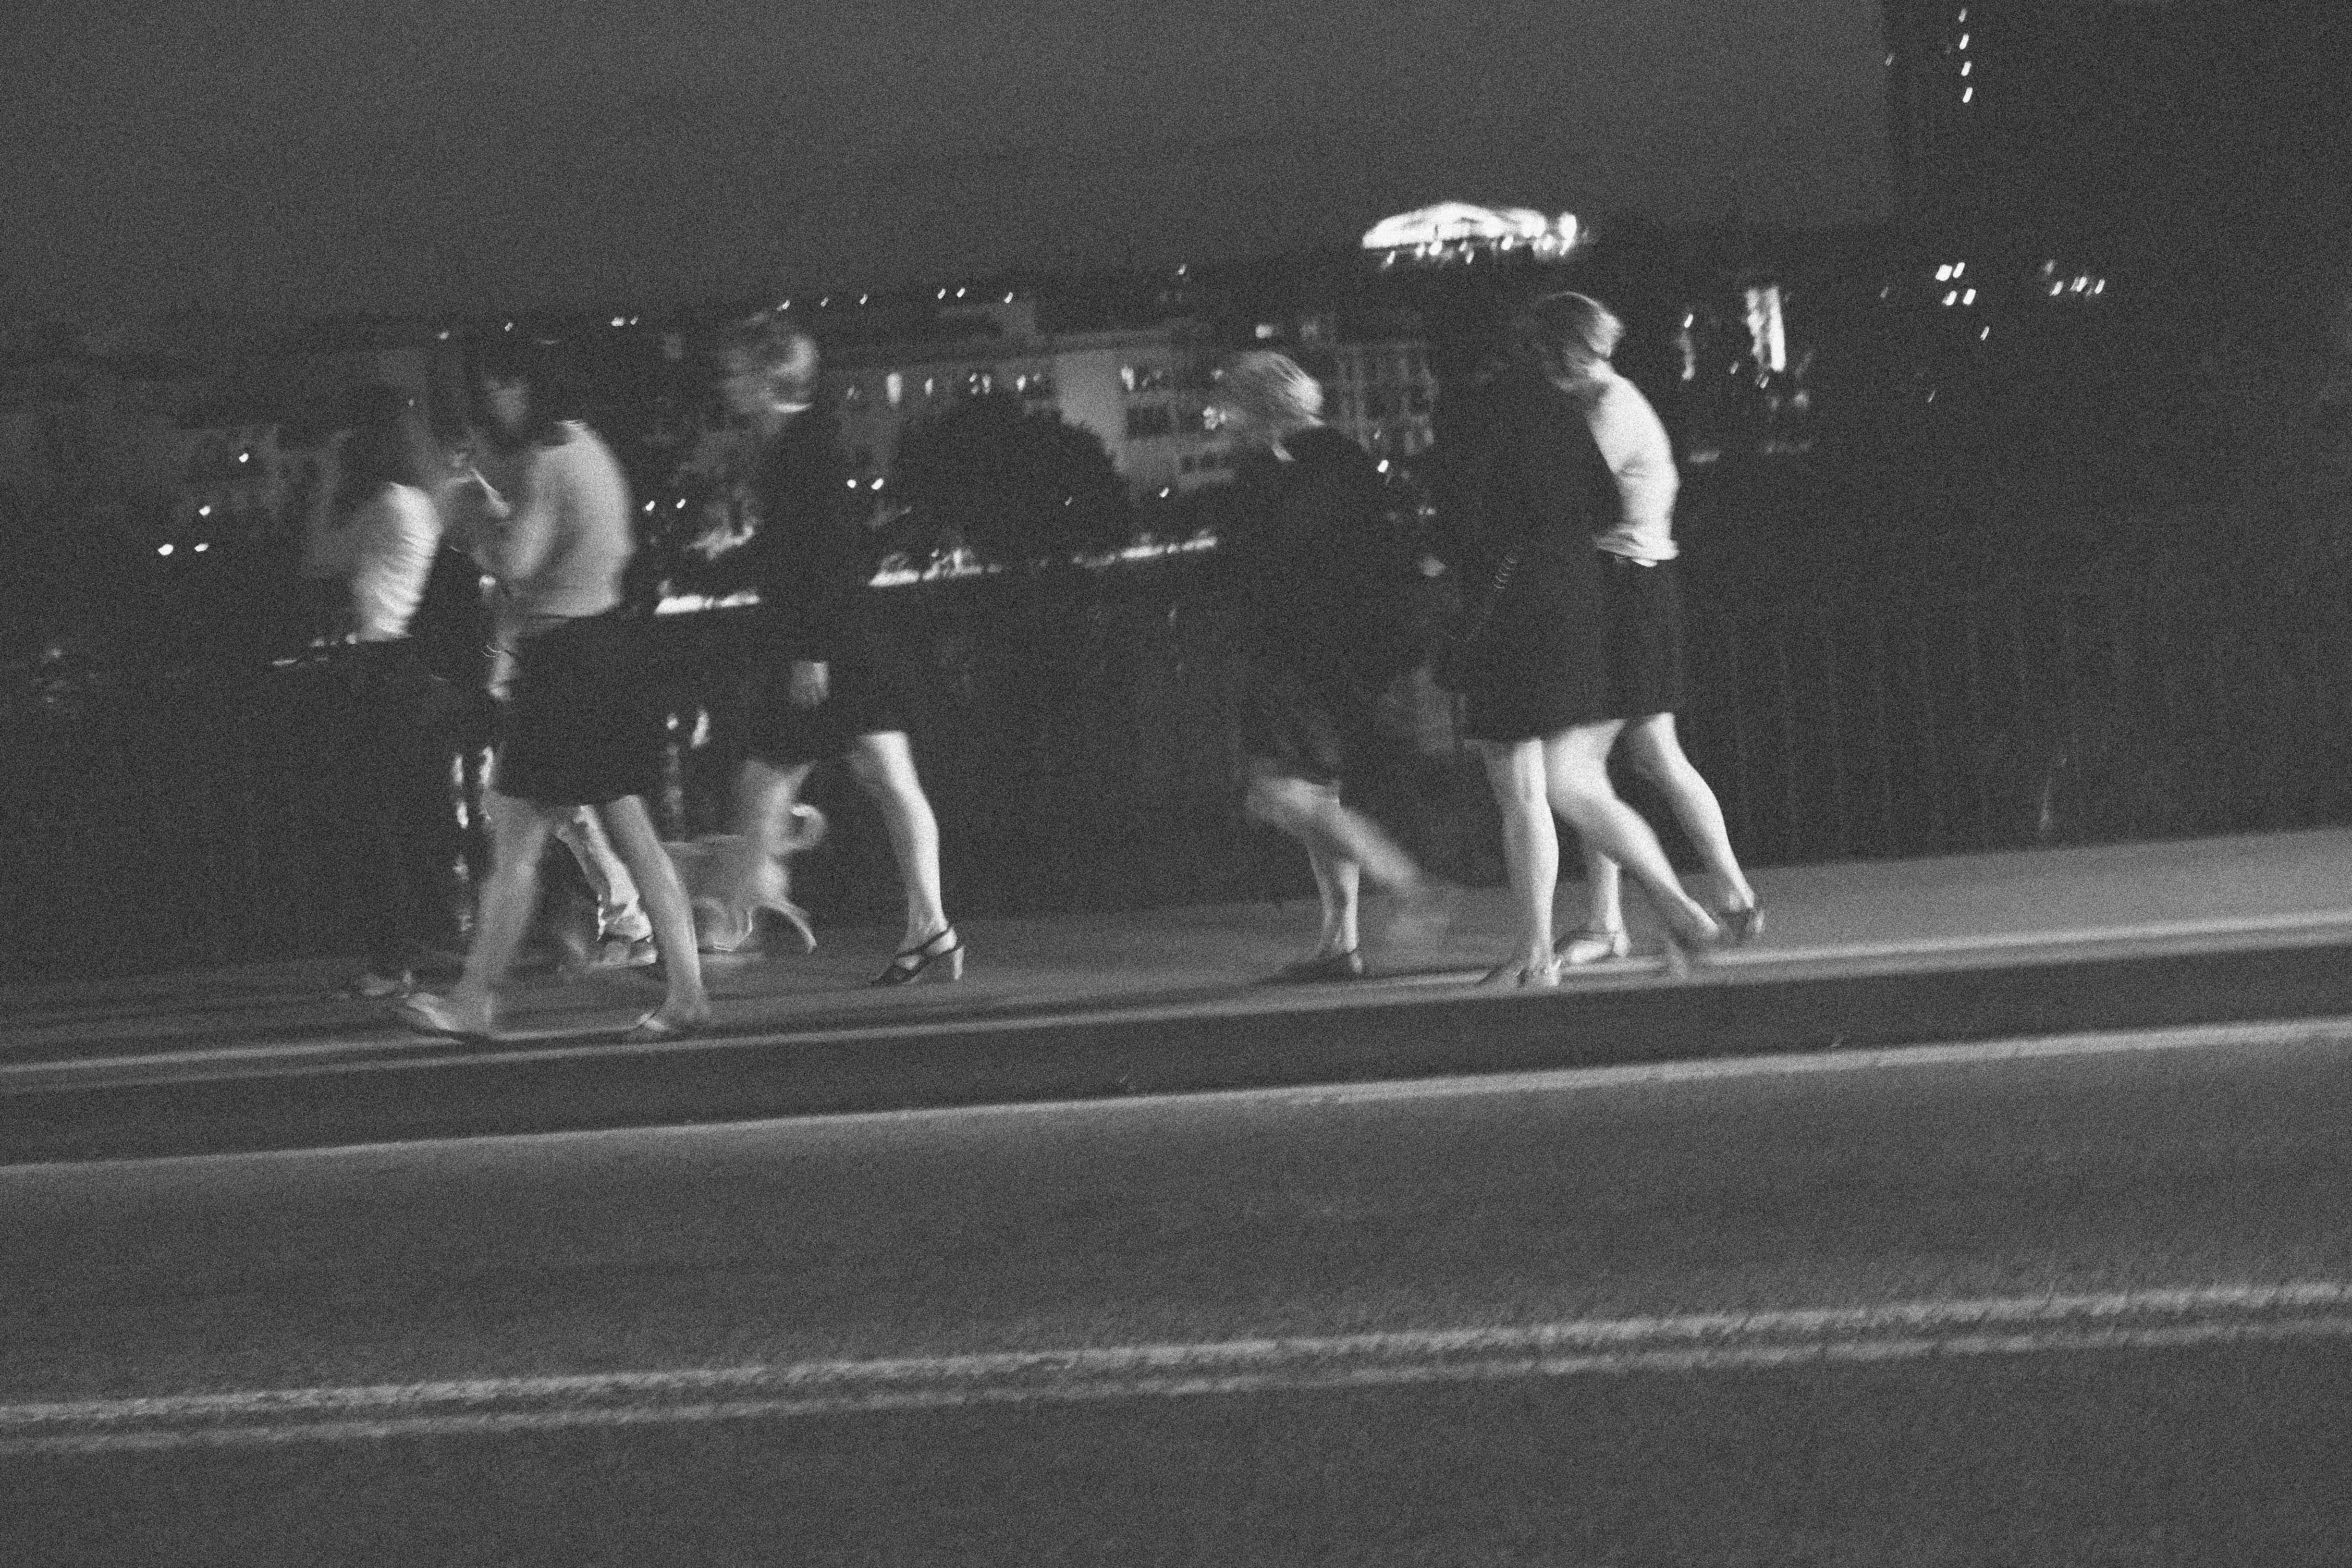
black and white, white, street, urban, black, monochrome, sevilla, andalusia, monochrome photography, film noir